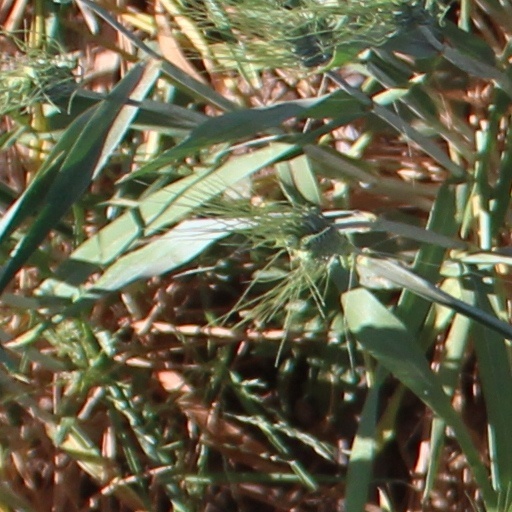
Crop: wheat